Granville Road

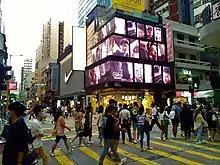
Centre section of Granville Road, before its junction with Carnarvon Road in June 2022.

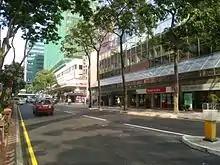
Eastern section of Granville Road in May 2009.

The street consists of two sections: a western section running between Nathan Road and Chatham Road South, which runs almost parallel to Kimberley Road, Cameron Road and Kimberley Street. This section was built in the late 19th century. The eastern section runs between Chatham Road and Science Museum Road, which was built by extending the original western portion to Tsim Sha Tsui East via reclamation. A public square called Granville Square in Tsim Sha Tsui East was named after the road.